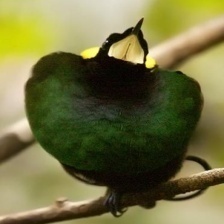
Species: WILSONS BIRD OF PARADISE
Scientific name: CICINNURUS RESPUBLICA